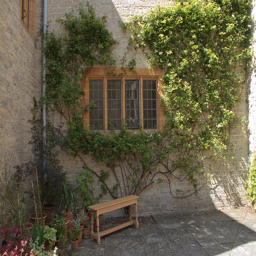
A vine covered home with a garden terrace and wooden bench.
A courtyard area features a climbing tree climbing up a brick wall, a bench and a flower bed.
A wooden bench sitting in front of a window.
A tan building facade with a bench out front.
A window surrounded by ivy, plants, and a bench.